Londonderry Arts and Historical Society

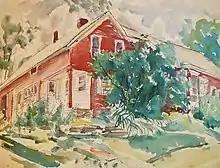
Watercolor by Bernadine Custer of the Custer-Sharp House, c. 1960s

The Londonderry Arts and Historical Society is a non-profit organization dedicated to preserving and sharing the local history of Londonderry, VT and the adjacent territory. The organization maintains two historic structures: The Custer-Sharp House and the Middle Town School House.